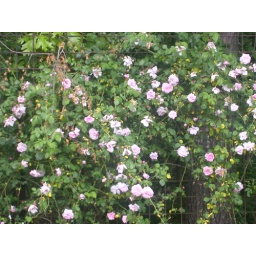
Tea roses in the rose garden of the Riverbanks Zoo Botanical Gardens in Columbia, SC.